Australian Defence Force

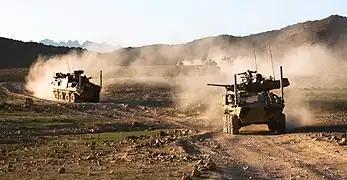
Australian Army ASLAV armoured vehicles in Afghanistan during 2011

The ADF also undertook several operations in Australia's immediate region during the 2000s. In 2003, elements of all three services were dispatched to Solomon Islands as part of the Regional Assistance Mission to the Solomon Islands. Regular deployments of Australian forces continued to the islands until 2017. Between December 2004 and March 2005, 1,400 ADF personnel served in Indonesia as part of Operation Sumatra Assist, which formed part of Australia's response to the devastating 2004 Indian Ocean earthquake. In May 2006, approximately 2,000 ADF personnel deployed to East Timor in Operation Astute following unrest between elements of the Timor Leste Defence Force. This deployment concluded in March 2013.